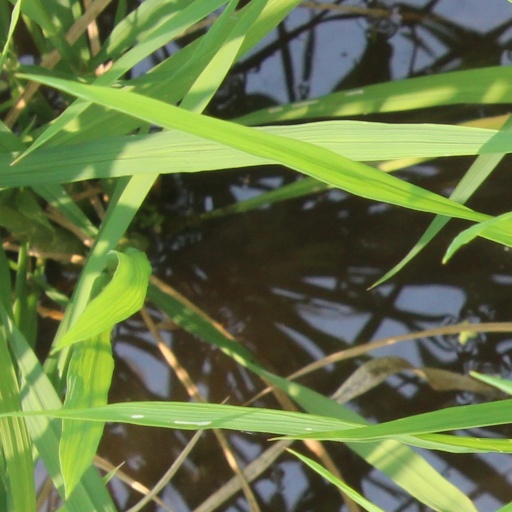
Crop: rice